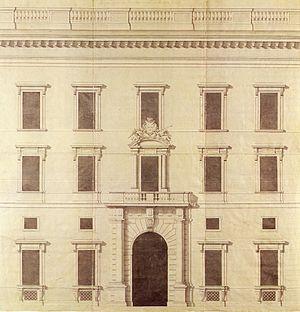
Le palais royal de Stockholm est un palais royal situé sur le Norrström, dans la partie nord de Gamla stan de Stockholm, en Suède. Il s'agit de la résidence officielle des monarques de Suède.